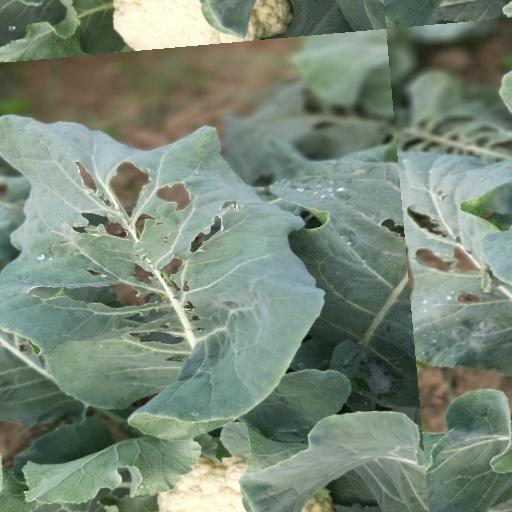
Label: Black Rot